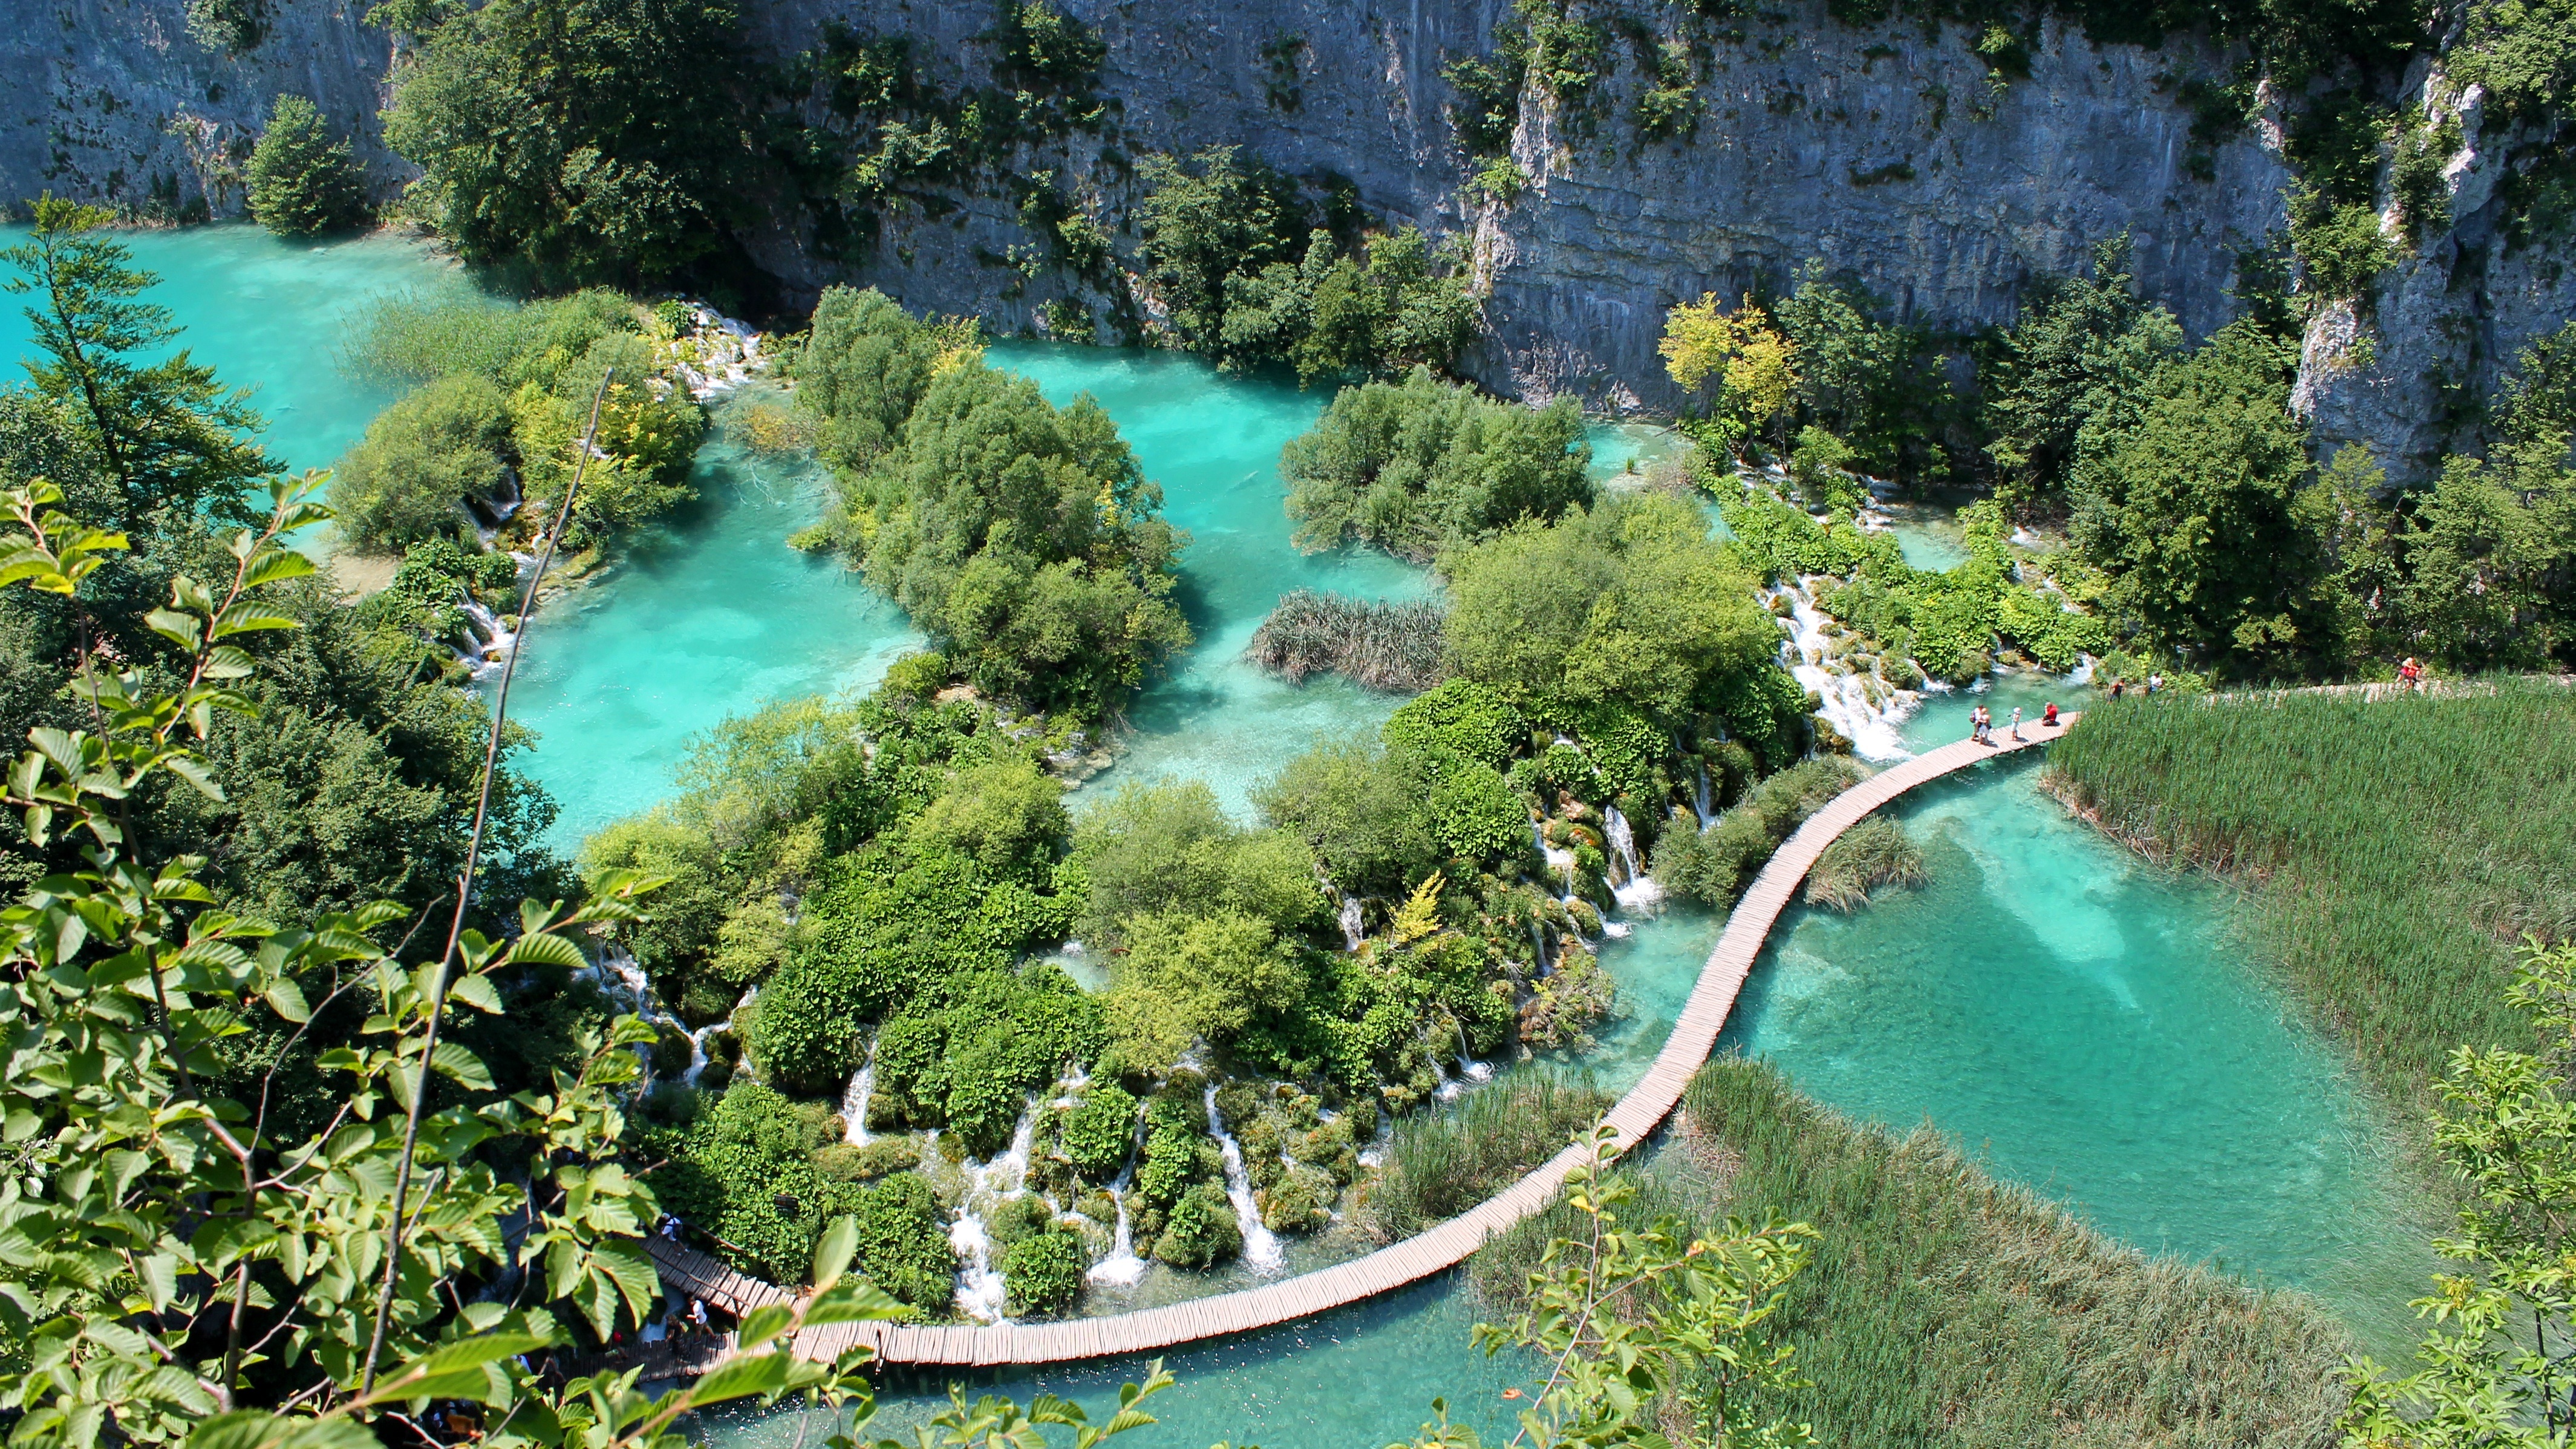
landscape, water, nature, forest, outdoor, waterfall, fall, lake, view, river, travel, pond, environment, europe, stream, green, cascade, park, scenery, clean, tourism, national park, aerial view, waterway, body of water, croatia, rainforest, ecosystem, plitvice, aerial photography, plitvice lakes, water resources